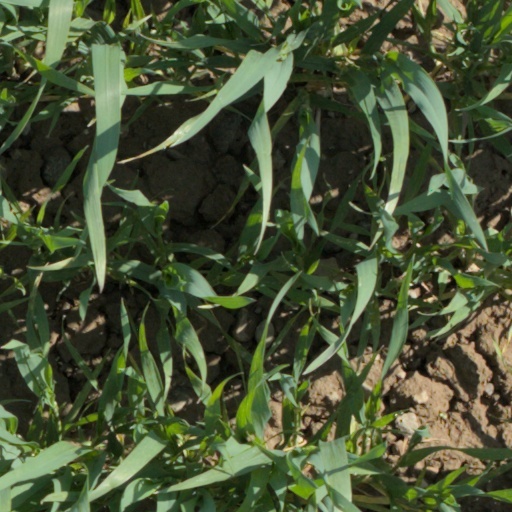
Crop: wheat